Yan Yan (philosopher)

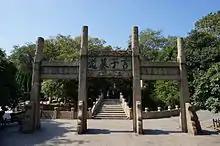
The first of three paifang of Yanzi's tomb

In Confucian temples, Yan Yan's spirit tablet is placed the fourth on the west, among the Twelve Wise Ones.